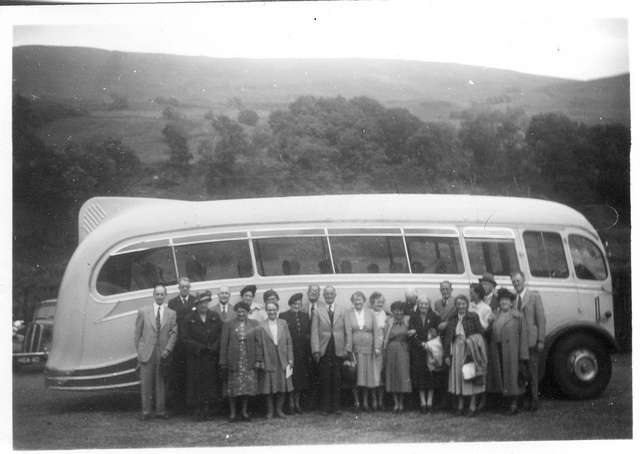
user: Given an image and a question. Answer the question in a short answer. Question: Is the picture taken before or after 1999? Short Answer:
assistant: before